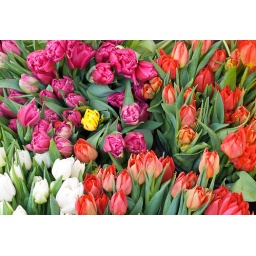
The one yellow tulip. At a market in Zurich.